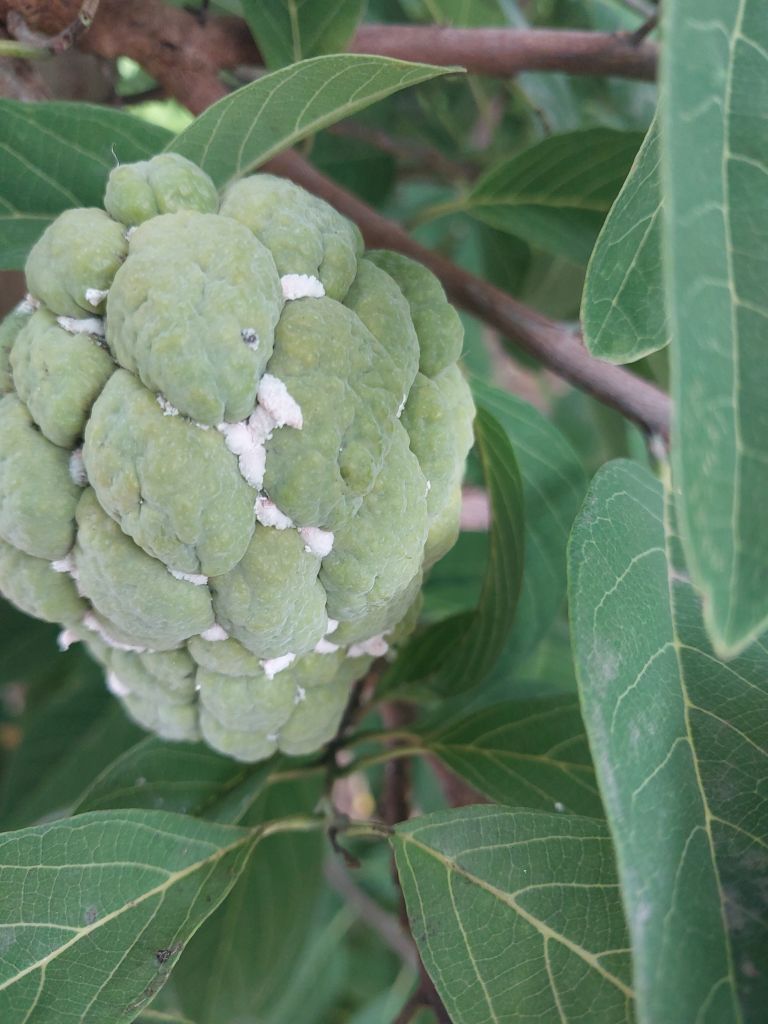
Disease label: Mealy Bug